In vitro models for calcification

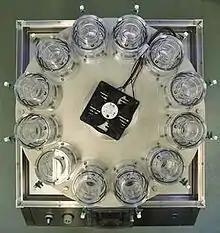
Fatigue tester of bioprosthetic heart valves (AME, Helmholtz Institute of RWTH Aachen University & Hospital)"."

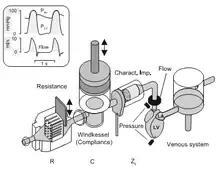
"Example of a systemic circuit simulator with a three-element Windkessel"

Dynamic calcification models employ a mock circulation to provide the chemical conditions for calcification, whilst at the same time subject the construct to a mechanical stimulation. This stimulation tries to mimic the mechanical environment encountered "in vivo." These models can combine the constant supersaturation principle together with pulsatile flow, which is characteristic of the human cardiovascular system. The calcification solution used in such models is similar to the one used in the constant supersaturation reactor.